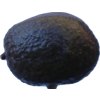
Label: black_avocado